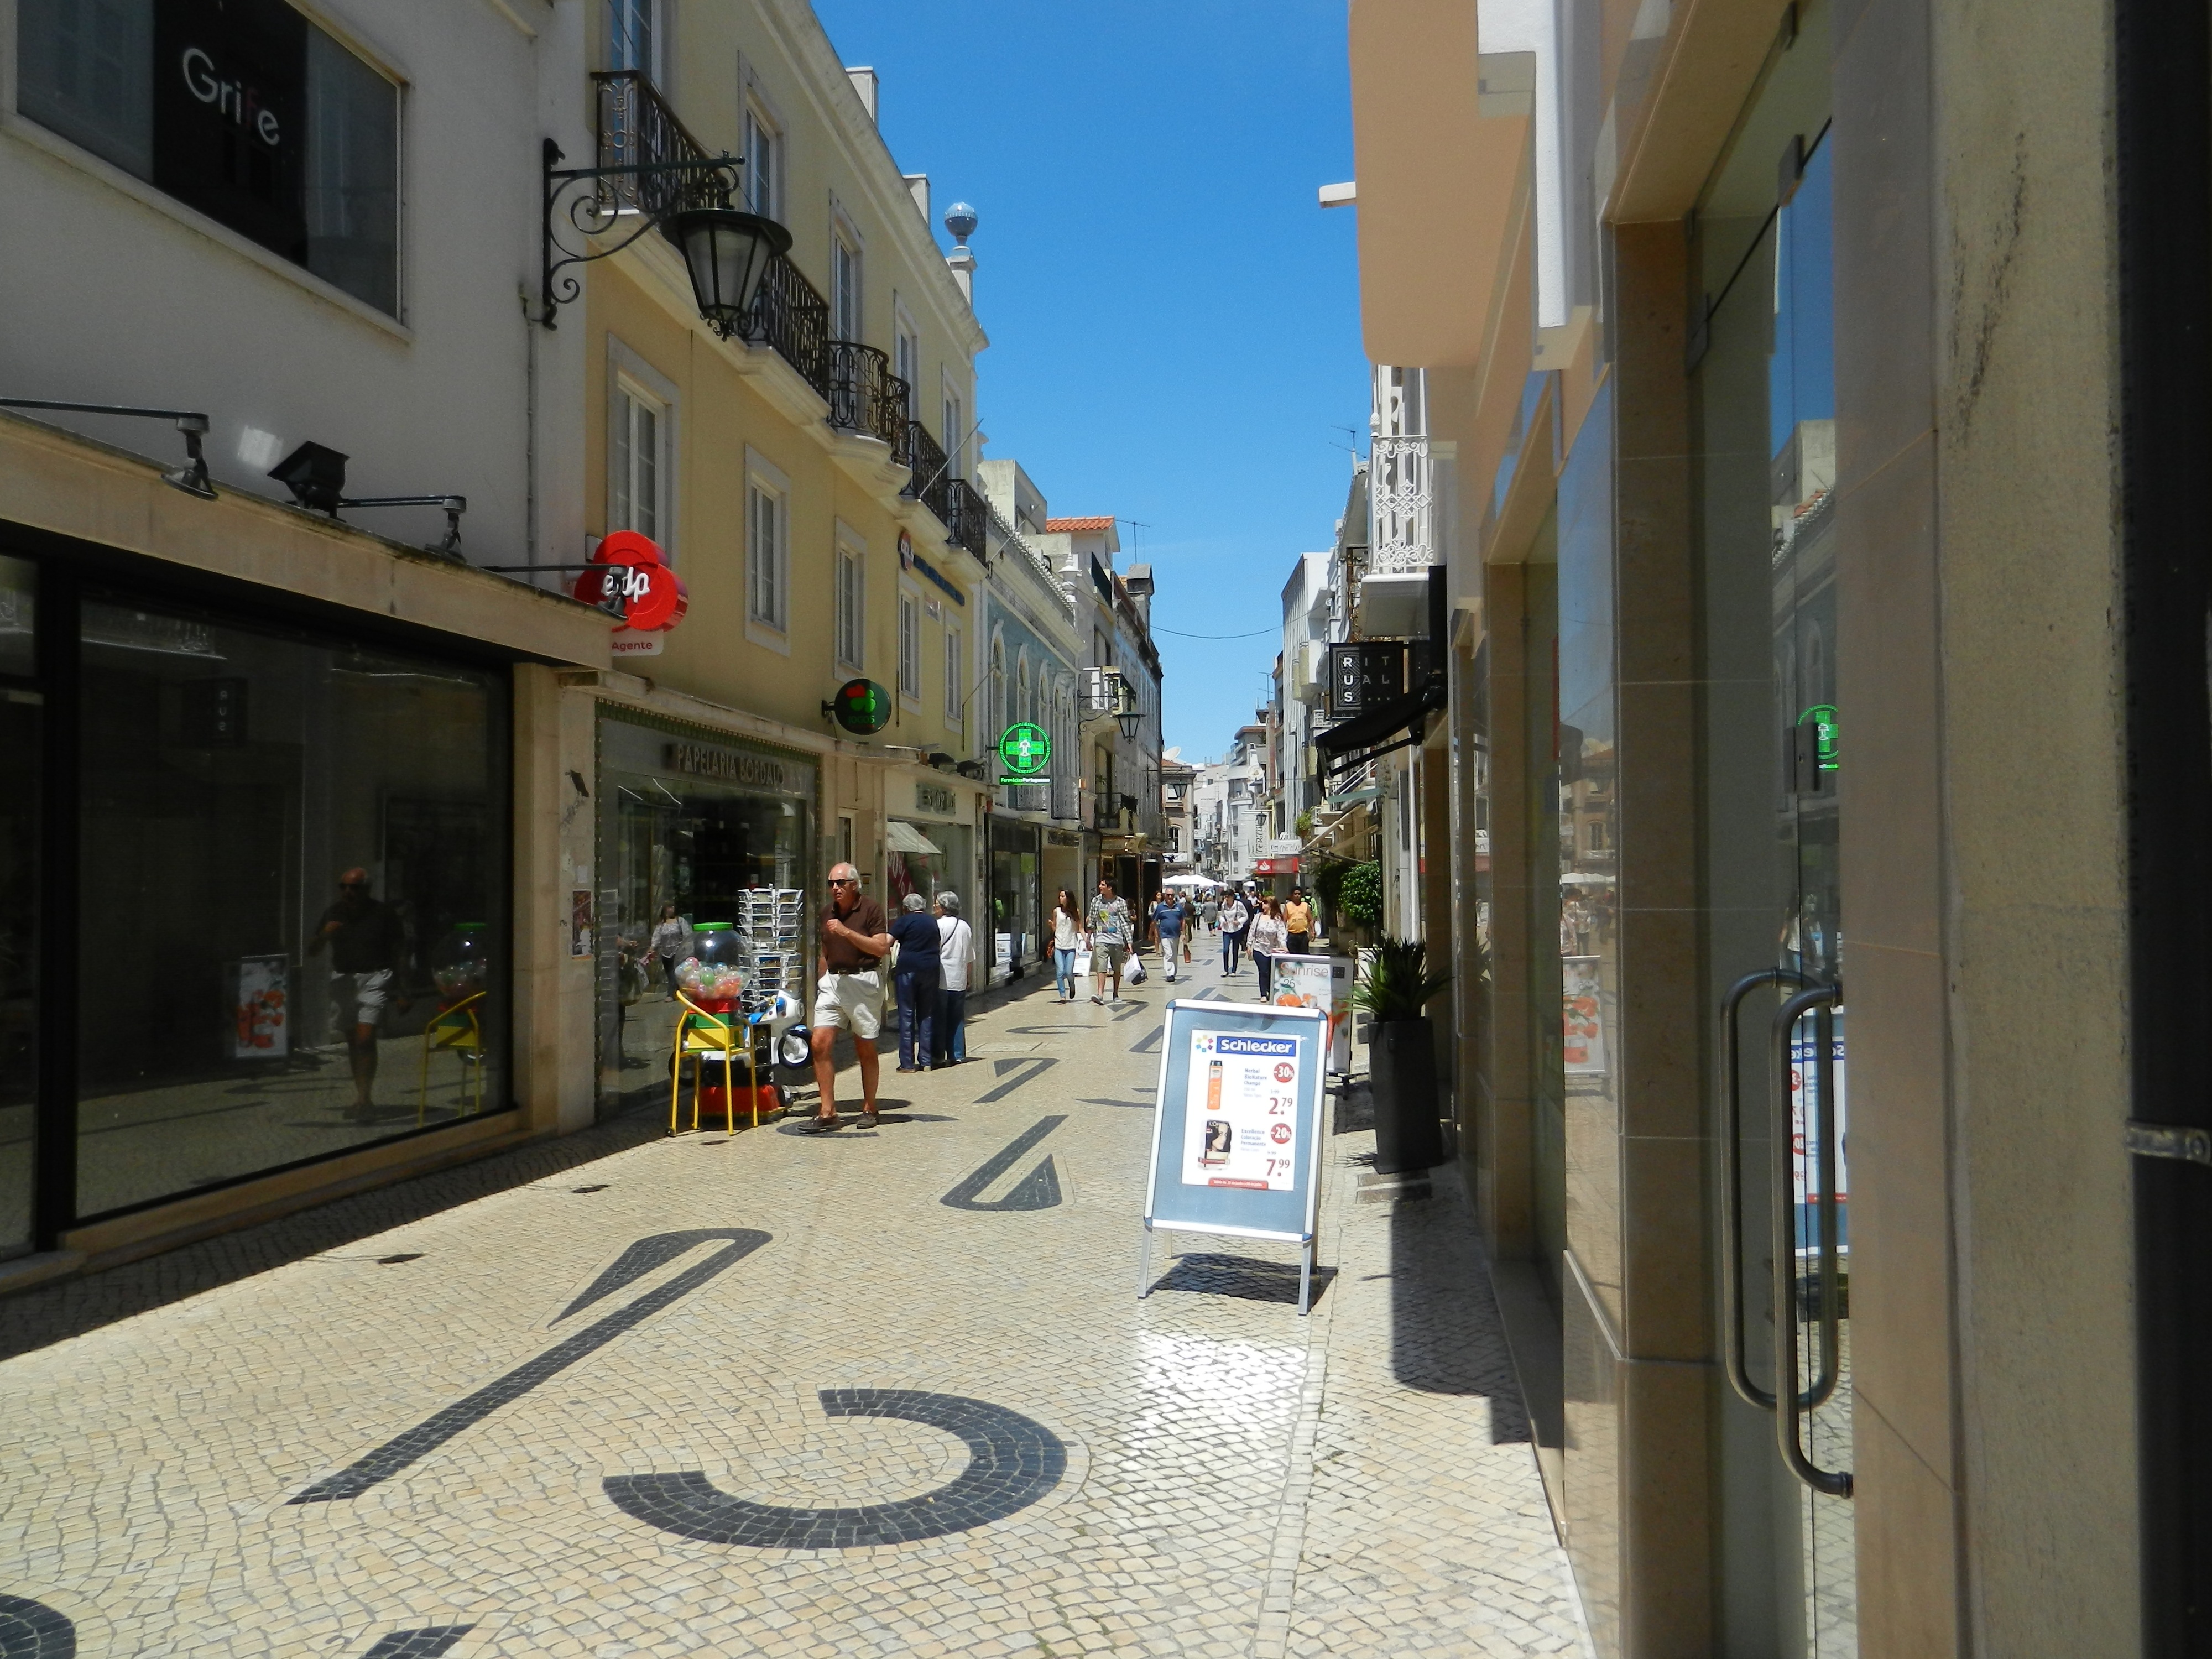
pedestrian, road, street, town, city, downtown, travel, transport, lane, lighting, public transport, infrastructure, portugal, neighbourhood, urban area, human settlement, caldas da rainha you